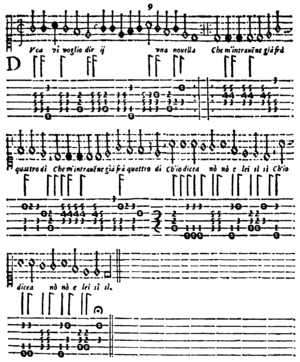
Giacomo Gorzanis compositeur et luthiste italien.